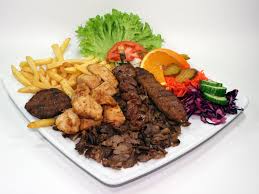
Yemek: kebap